Crédit Lyonnais

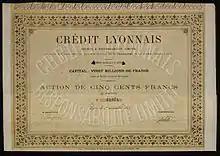
Share of the Crédit Lyonnais, issued 1 November 1863

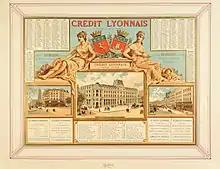
1881 Calendar advertising the Crédit Lyonnais, including the new Paris head office (center) and branches at rue de Rivoli (left) and Les Halles (right)

The creation of Crédit Lyonnais was favored by French legislation of that liberalized the creation of joint-stock companies without prior government authorization. The bank was chartered on by Henri Germain, who was the largest shareholder with 5.4 percent of equity capital and became its first chairman. Prominent promoters of Saint-Simonianism initially participated in the venture, namely François Barthélemy Arlès-Dufour who was instrumental in convincing Germain to initiate the project, Paulin Talabot, and Barthélemy Enfantin, as well as industrialists such as Eugène Schneider. Crédit Lyonnais then started its operations on July 26, initially in the recently opened Palais du Commerce of Lyon.